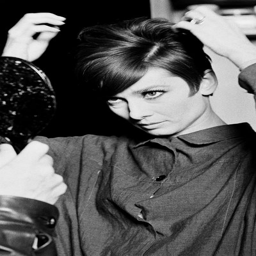
actor sorts her hair out on the set of romantic comedy film .